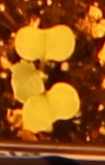
Label: Canola